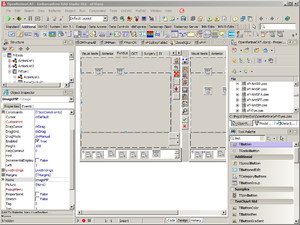
Delphi est à la fois un langage de programmation orienté objet et un environnement de développement intégré pour ce langage.